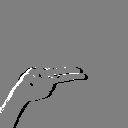
ASL letter: h